Hotel Polski

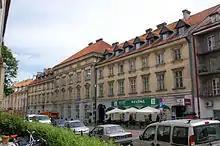
Facade of the former Hotel Polski in Warsaw.

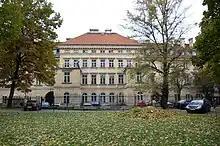
Rear facade of the former Hotel Polski in Warsaw.

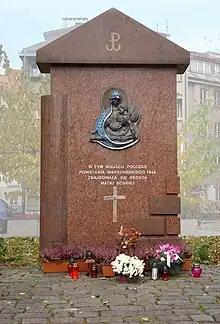
A monument commemorating the fighting in Hotel Polski location during the Warsaw Uprising

Hotel Polski (lit. Polish Hotel), opened in 1808, was a hotel in Śródmieście, Warsaw, Poland, at 29 Długa street.